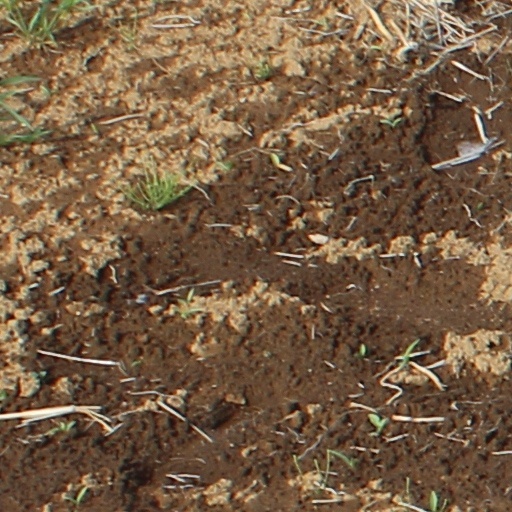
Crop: wheat